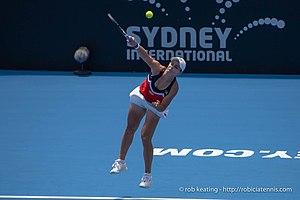
Ashleigh Barty, née le 24 avril 1996 à Ipswich, Queensland, est une joueuse de tennis professionnelle australienne et également joueuse de cricket.